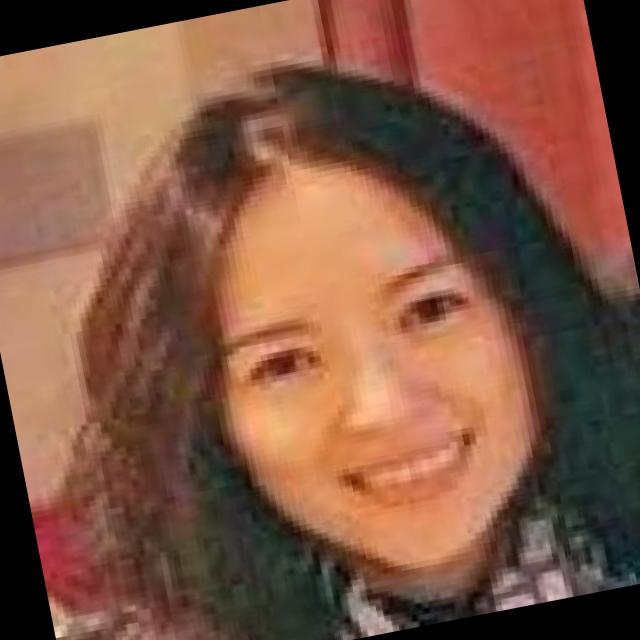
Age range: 21-44